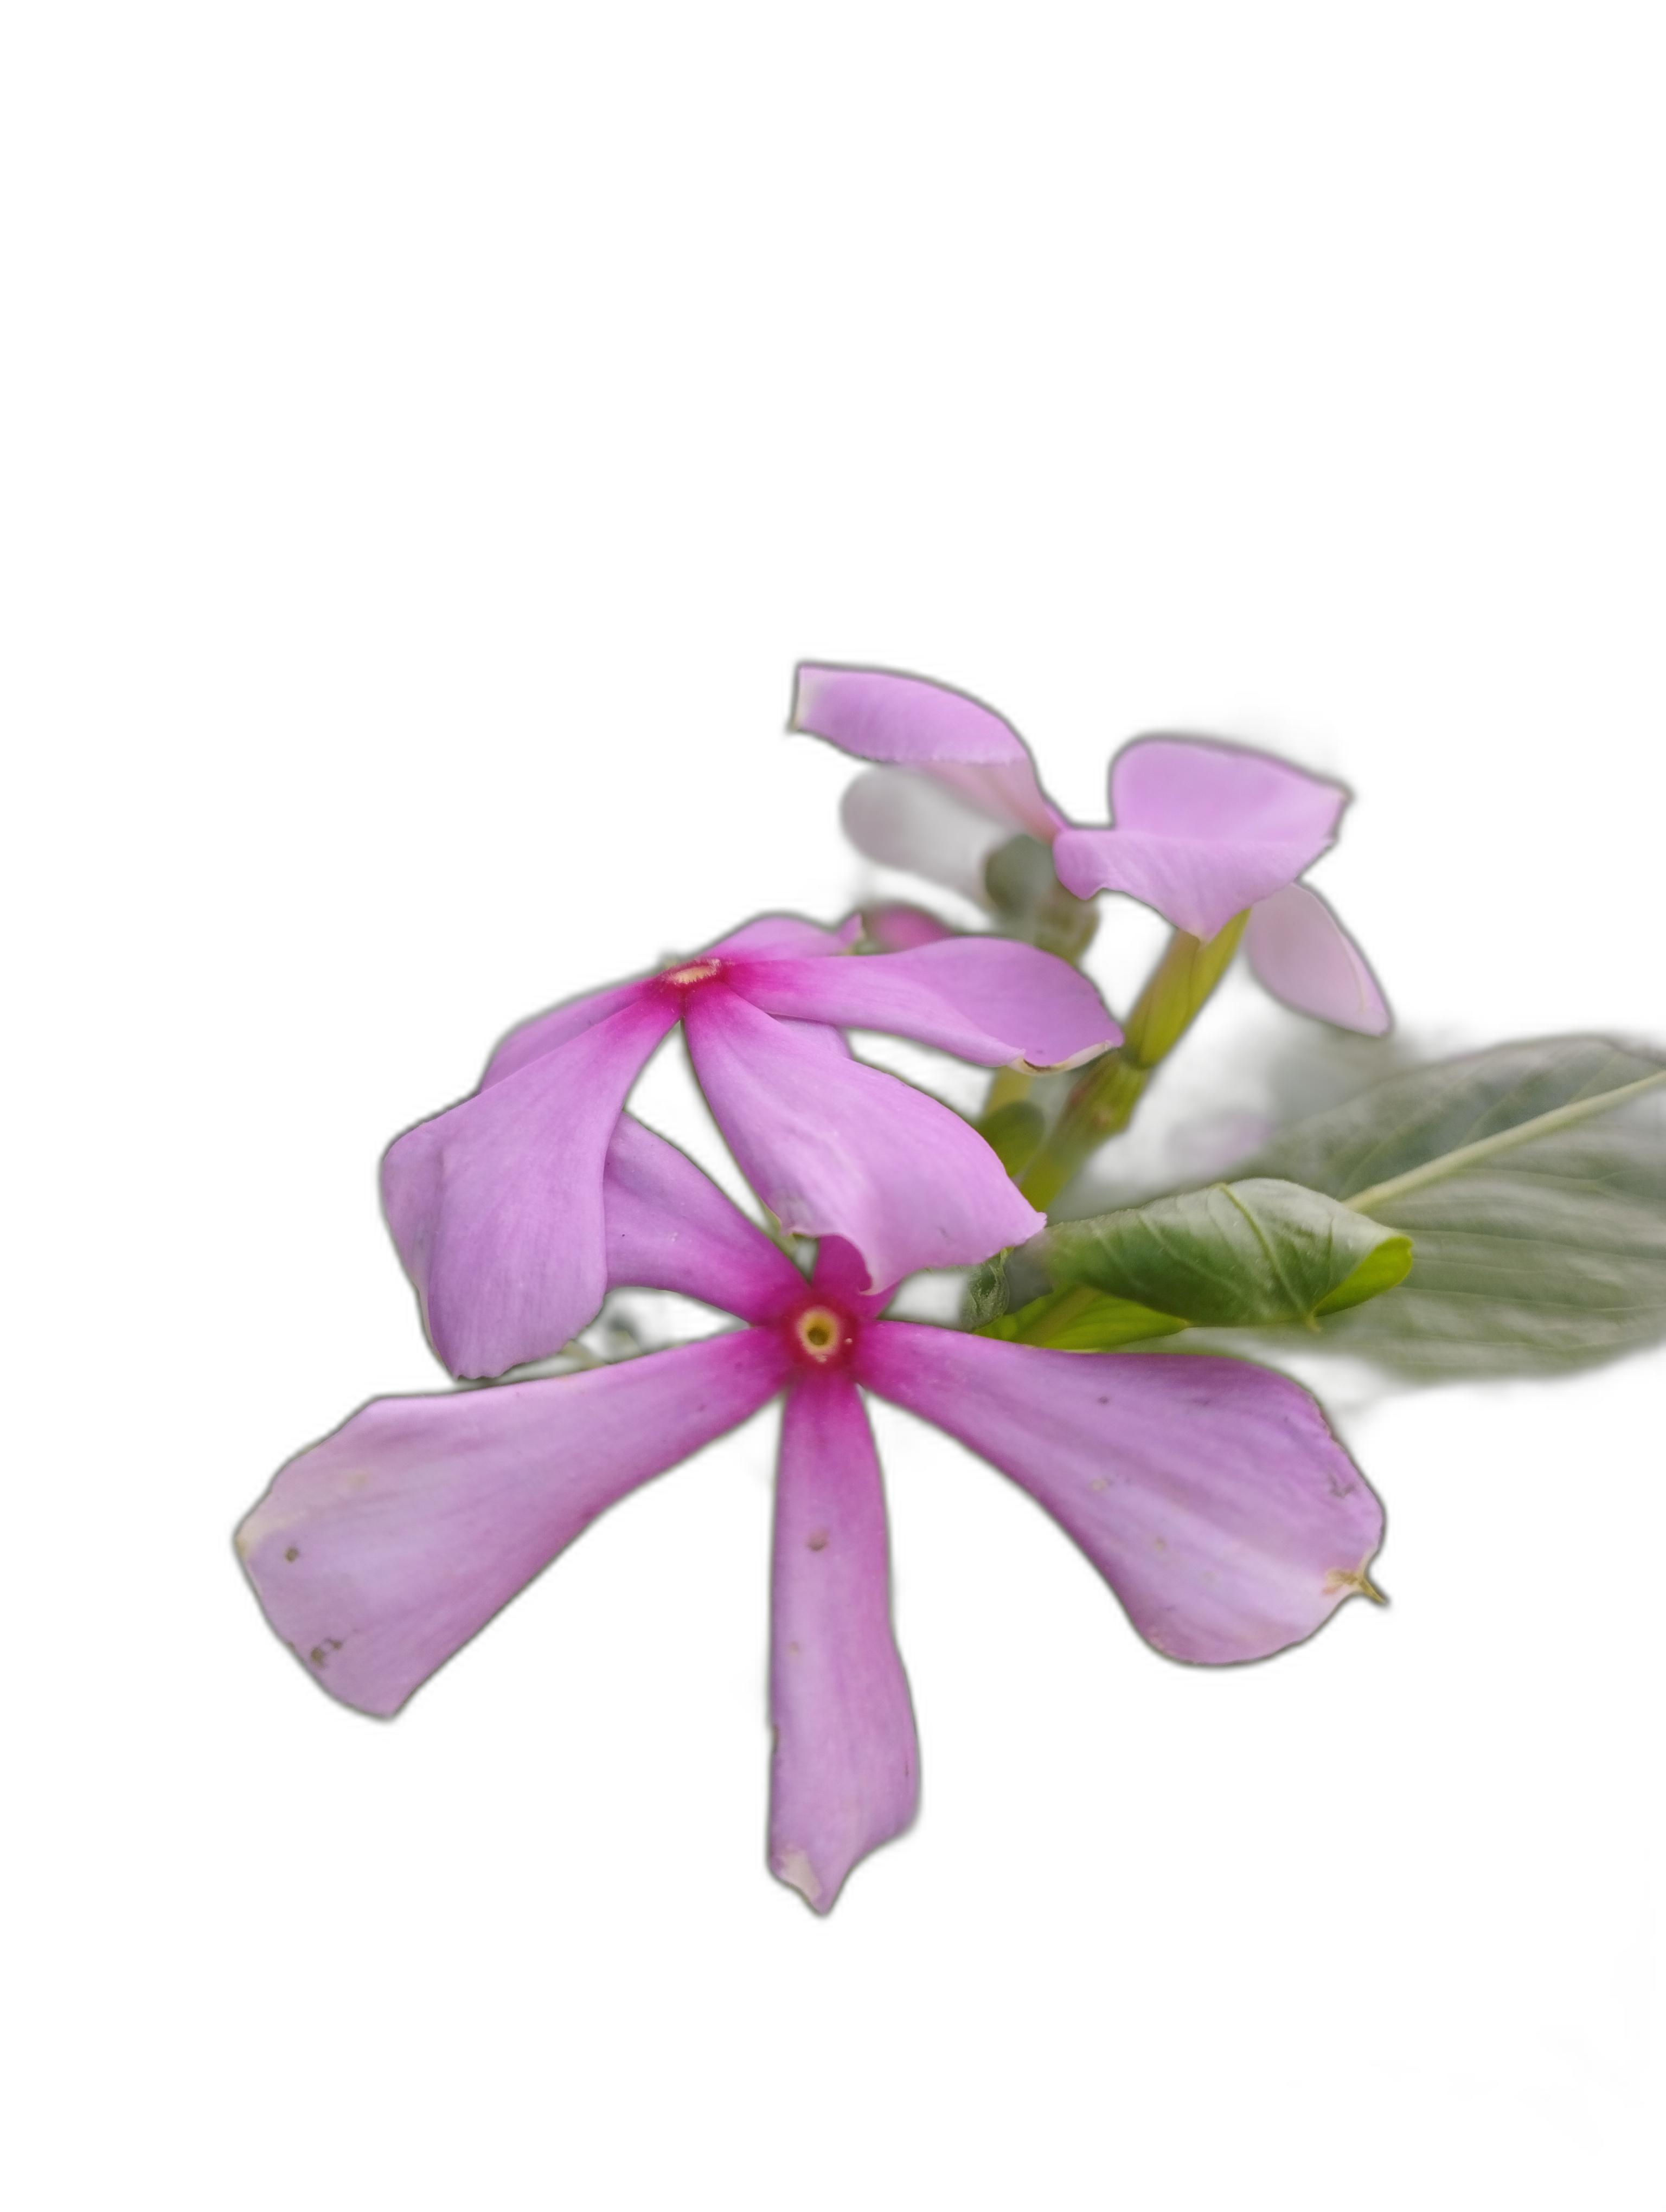
Label: Madagascar periwinkle